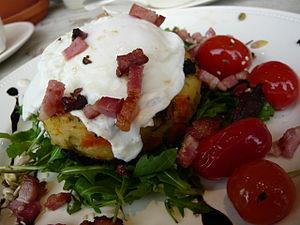
Bubble and squeak surmonté d'un œuf poché
Le bubble and squeak est un mets traditionnel anglais, fait avec des restes de légumes frits d'un plat de rôti du dimanche. Les ingrédients principaux sont la pomme de terre et le chou, mais des carottes, des pois, des choux de Bruxelles et d'autres légumes peuvent être ajoutés.